Glenn D'Hollander

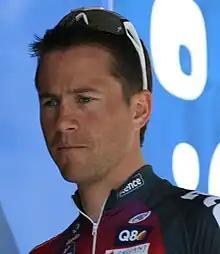

Glenn D'Hollander (born 28 December 1974) is a Belgian former professional road bicycle racer. Fellow professional cyclist Greg Van Avermaet is his brother-in-law.